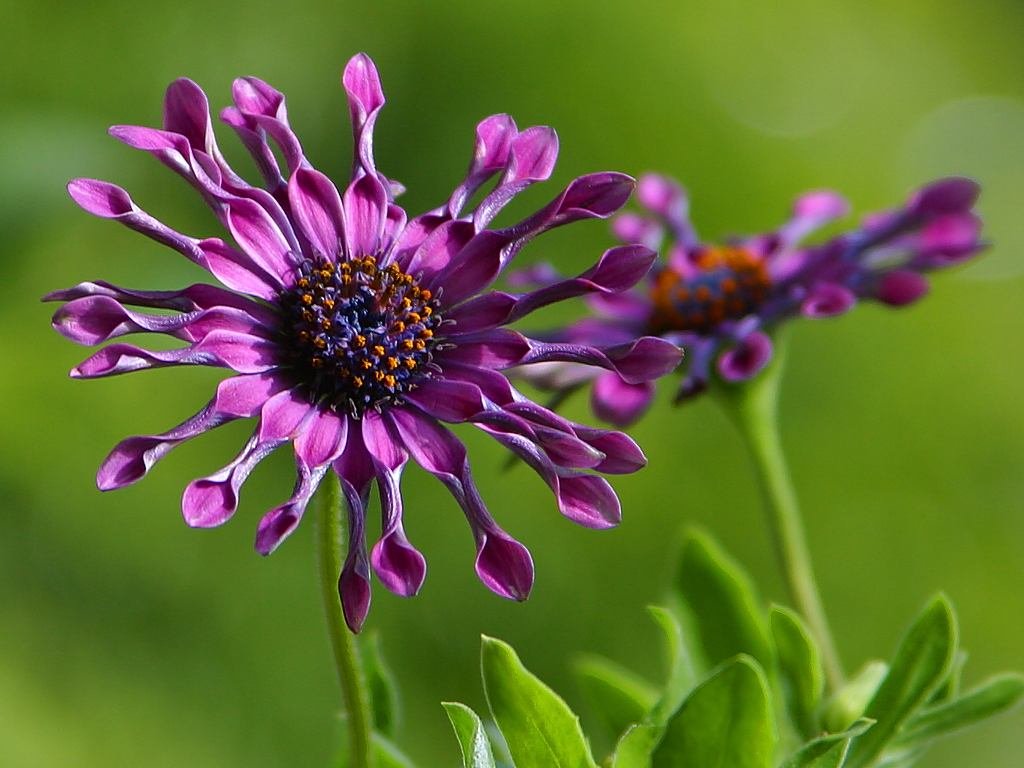
nature, blossom, plant, meadow, flower, purple, petal, bloom, herb, color, insect, botany, flora, wildflower, flowers, close up, aster, beautiful, nectar, macro photography, flowering plant, daisy family, african daisy, annual plant, land plant